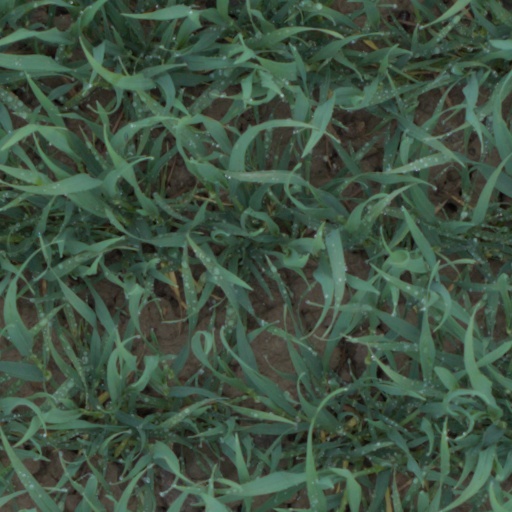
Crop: wheat